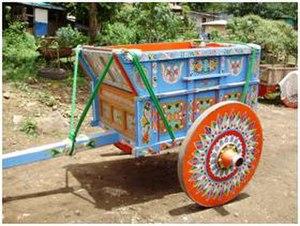
Cet article recense les pratiques inscrites au patrimoine culturel immatériel au Costa Rica.